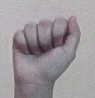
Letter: saad